Heerz

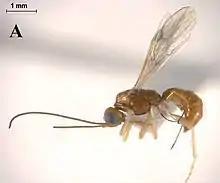
"Heerz macrophthalma"

Heerz is a genus of braconid wasps in the family Braconidae. There are at least four described species in "Heerz", found in Mexico and Central America.